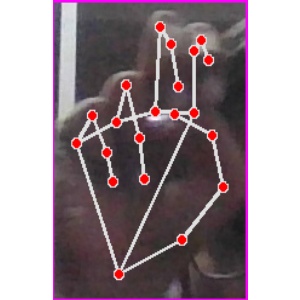
अक्षर: ह